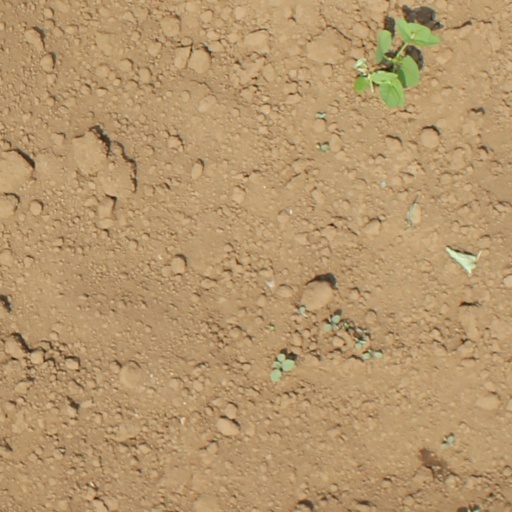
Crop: soybean